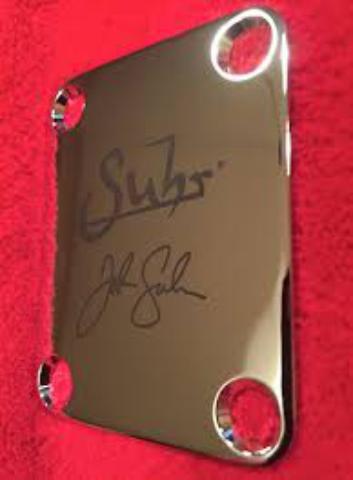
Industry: Leisure